Blek le Rat

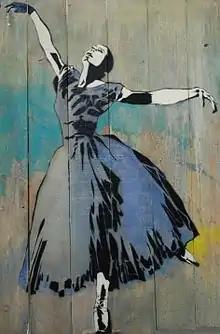
"Ballerina" by Blek le Rat at the 941 Geary Gallery, San Francisco

French authorities identified Blek in 1991 when he was arrested while stencilling a replica of Caravaggio's "Madonna and Child", with the connection to Blek and his artwork being made by police. From that point on, he has worked exclusively with pre-stenciled posters, citing the speedier application of the medium to walls, as well as lessened punishment should he be caught in the act.